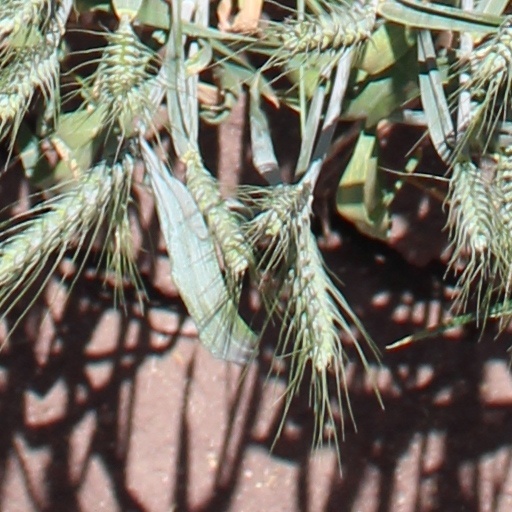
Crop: wheat